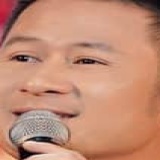
ca sĩ Bằng Kiều